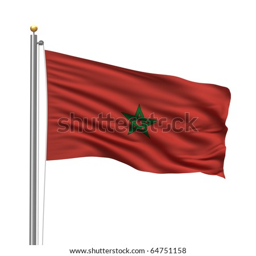
flag with flag pole waving in the wind over white background